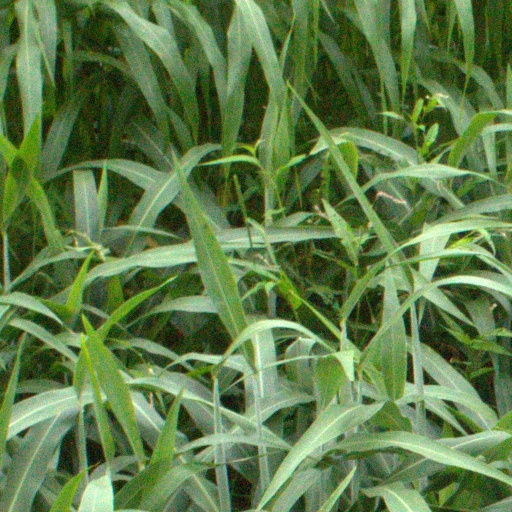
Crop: sorghum